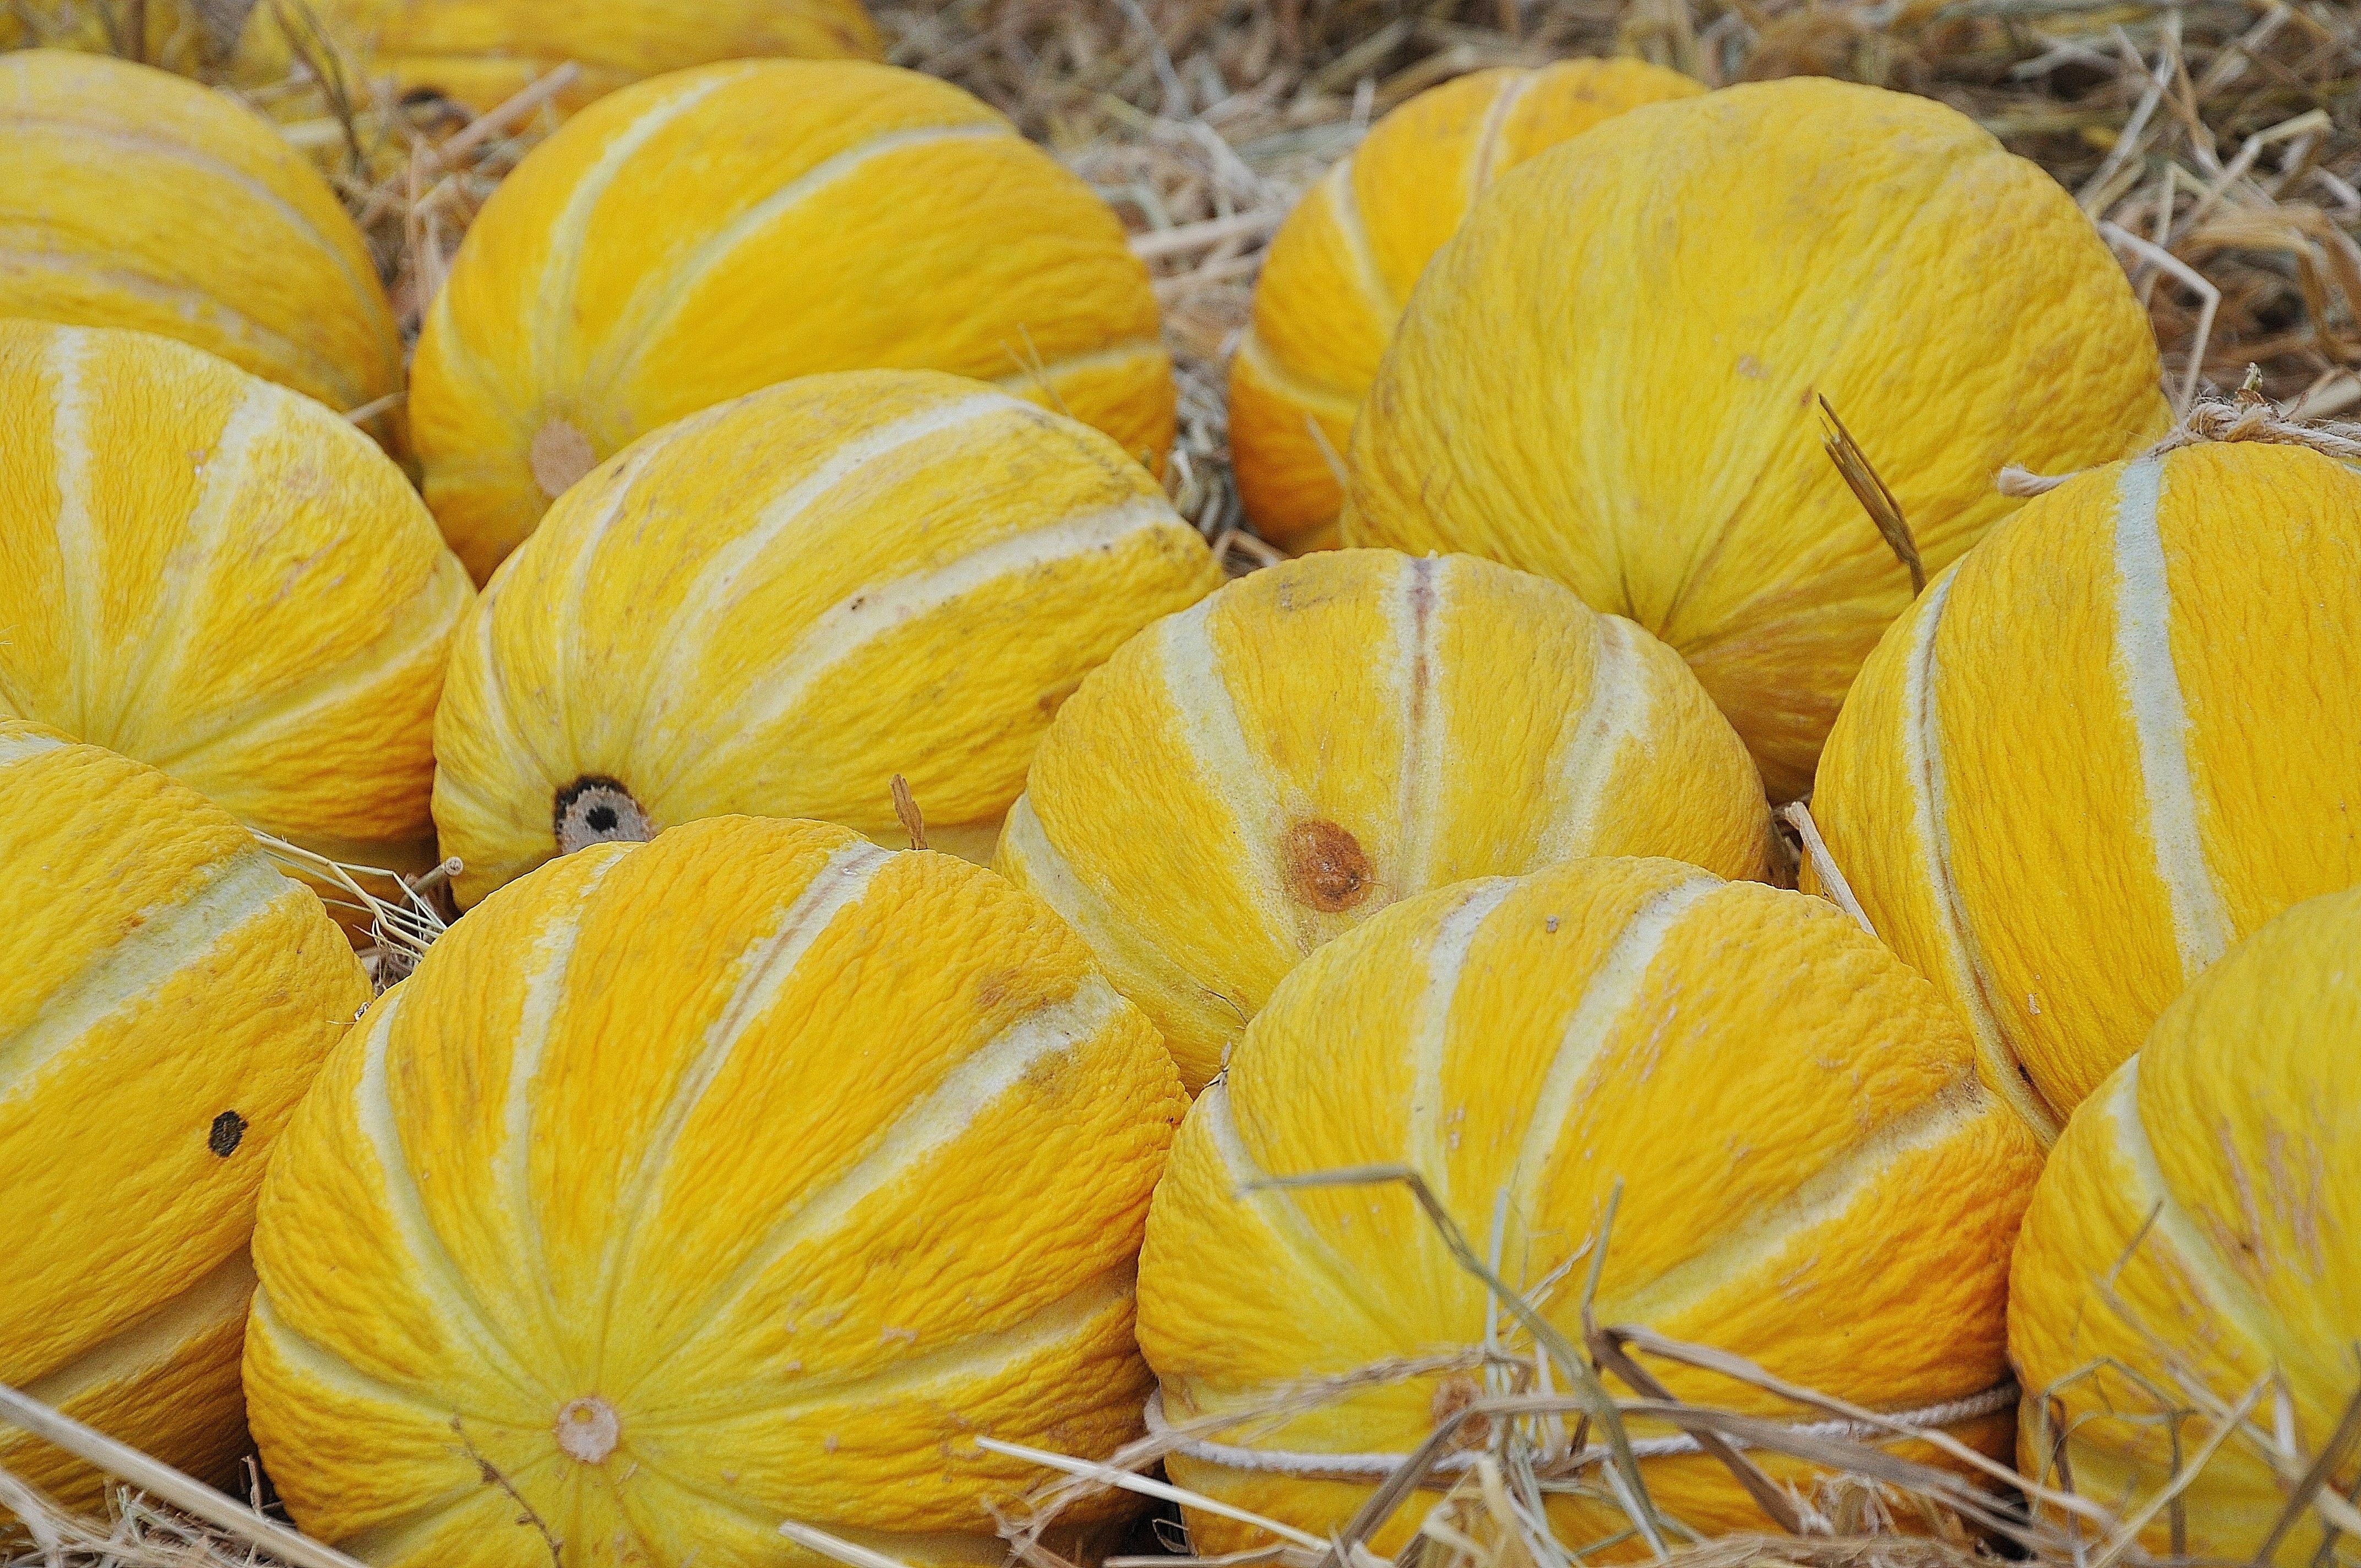
water, plant, fruit, sweet, texture, flower, food, produce, vegetable, autumn, pumpkin, fresh, market, yellow, healthy, gourd, santa, spotted, background, calabaza, claus, melon, cucurbita, speckled, flowering plant, muskmelon, winter squash, land plant, cucumber gourd and melon family